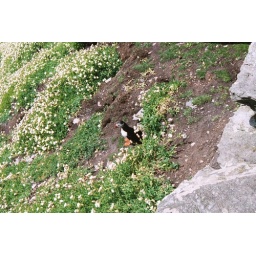
the bird had a nest in a hole in the ground next to the path.